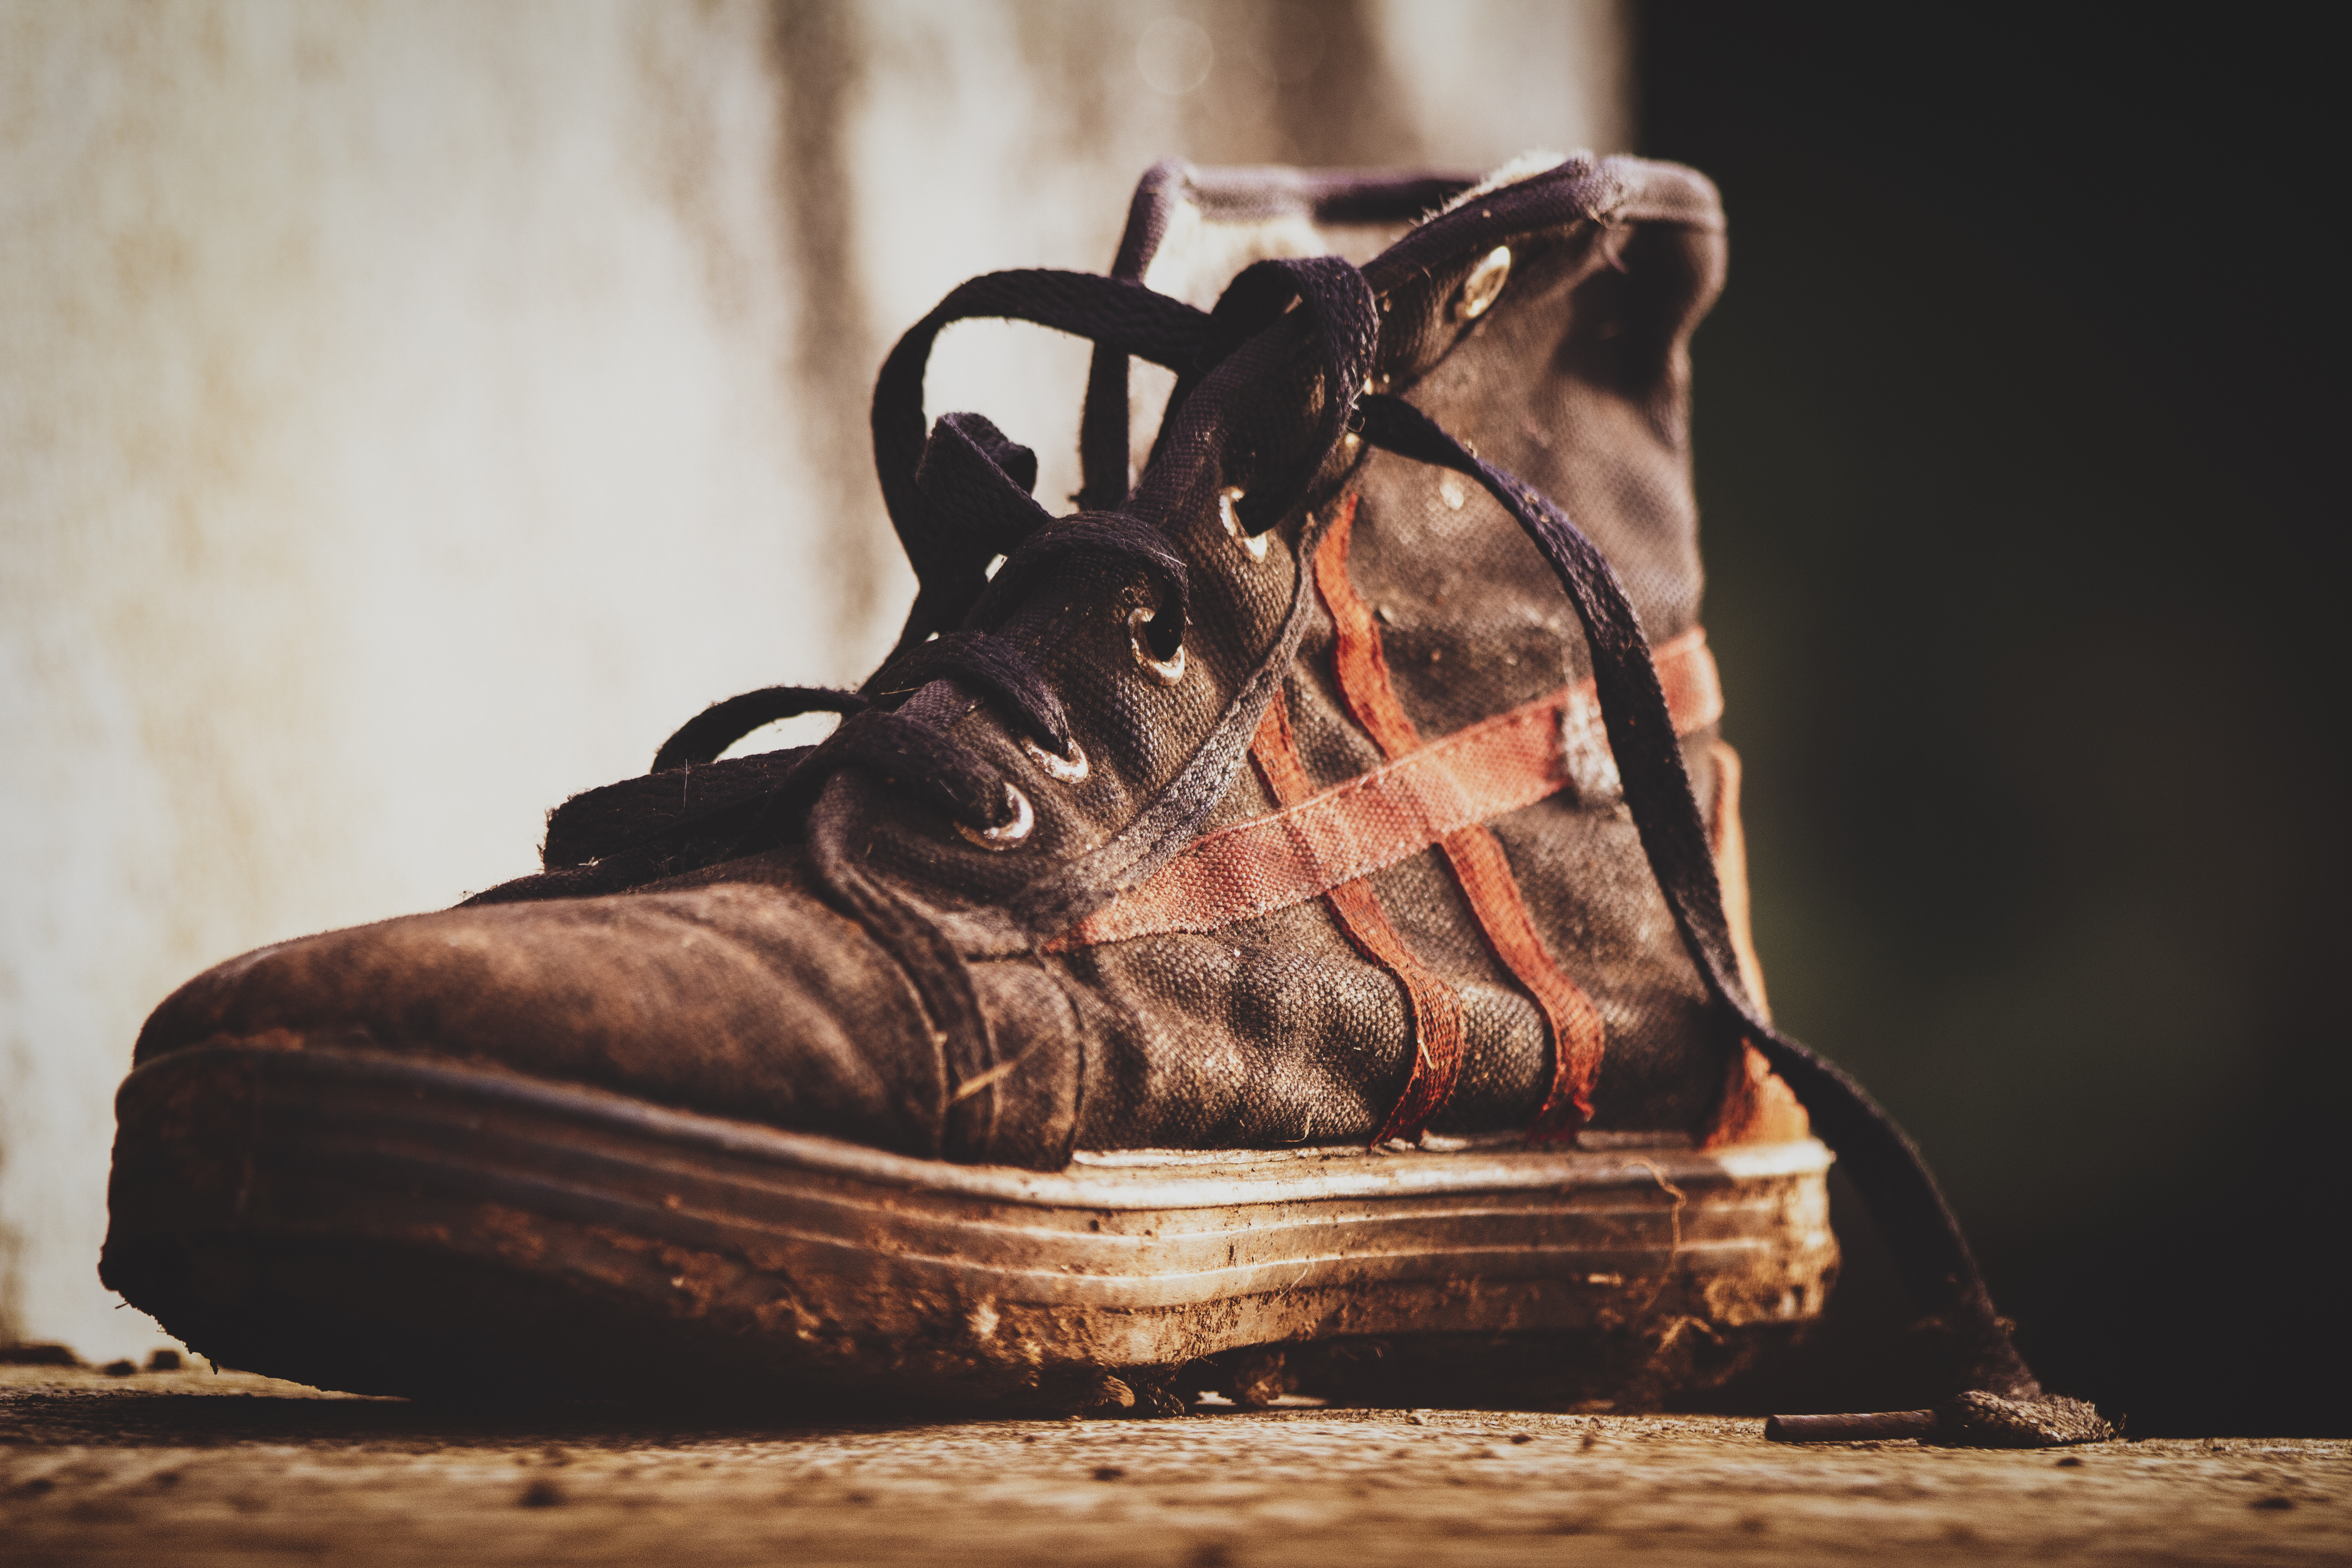
old, shoes, footwear, brown, shoe, tan, carmine, beige, still life photography, walking shoe, outdoor shoe, hiking boot, leather, still life, work boots, boot, Grommet